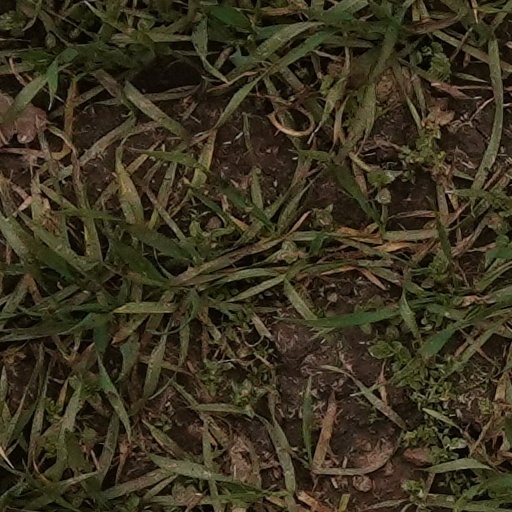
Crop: wheat